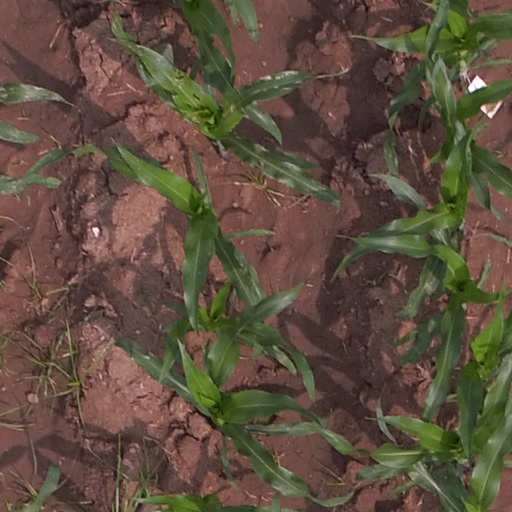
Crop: maize; corn